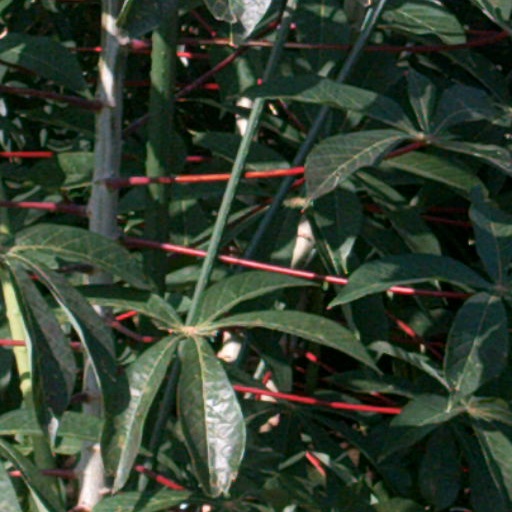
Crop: cassava